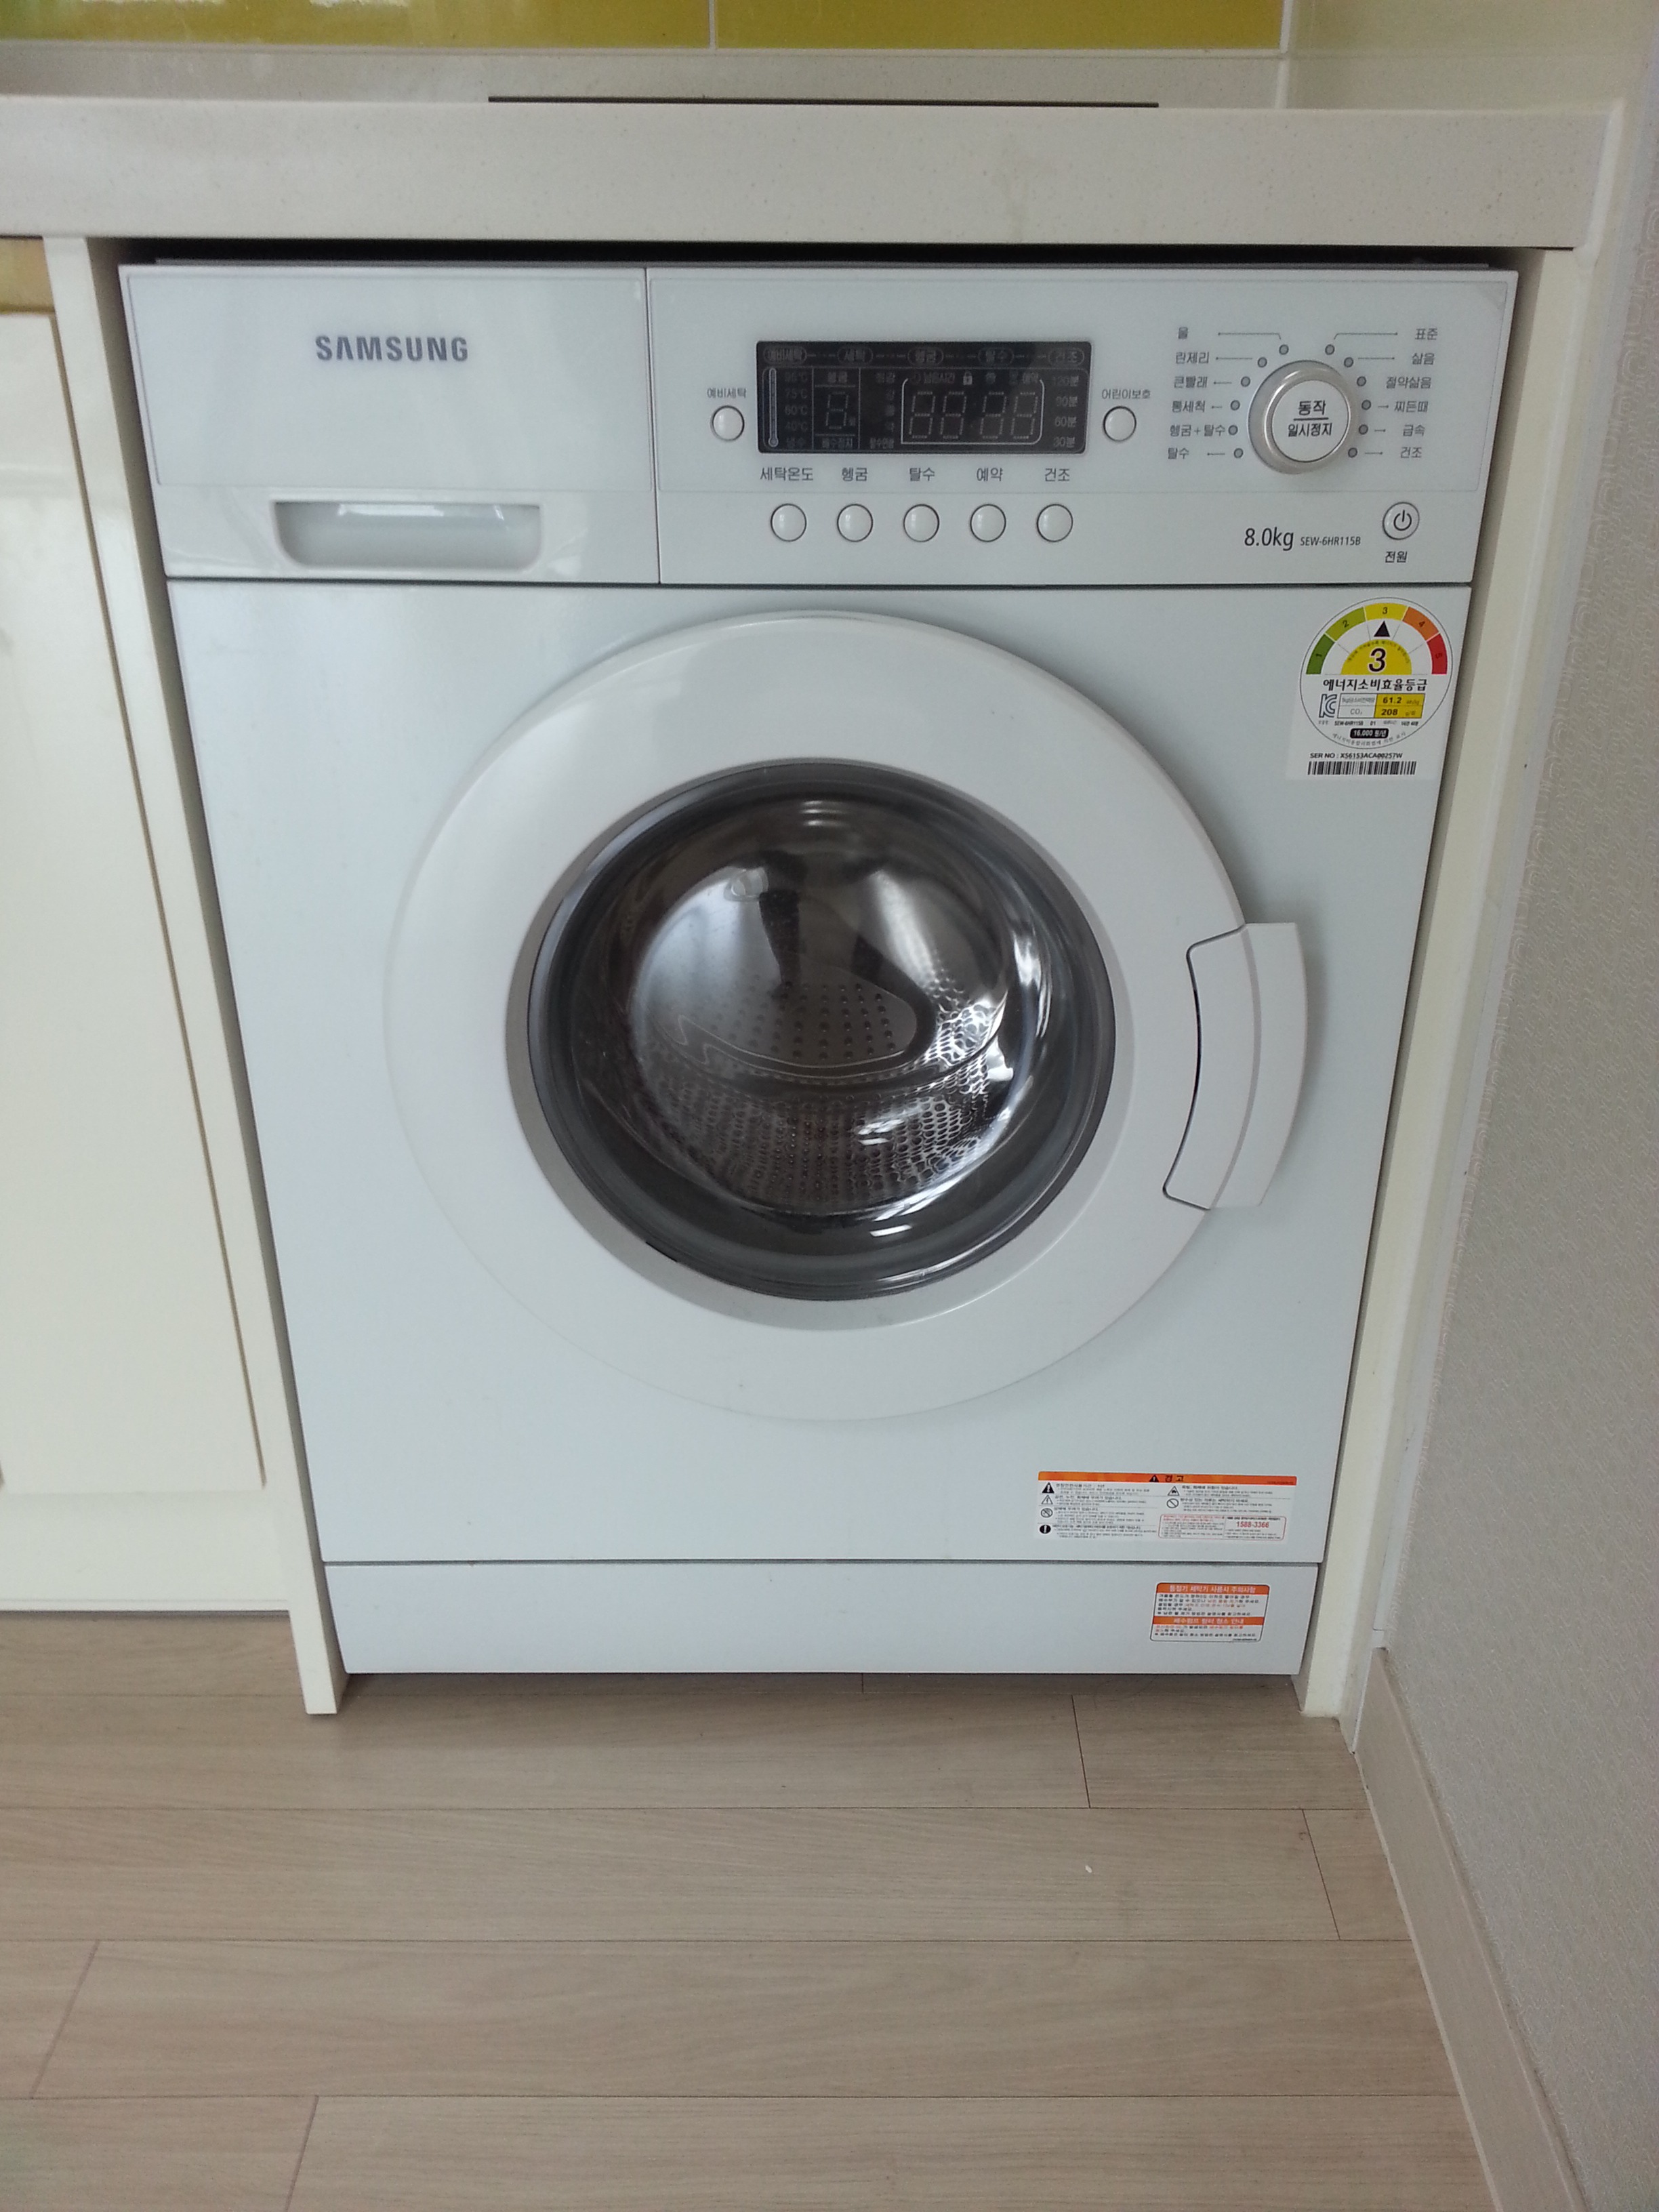
washing machine, clothes dryer, major appliance, home appliances